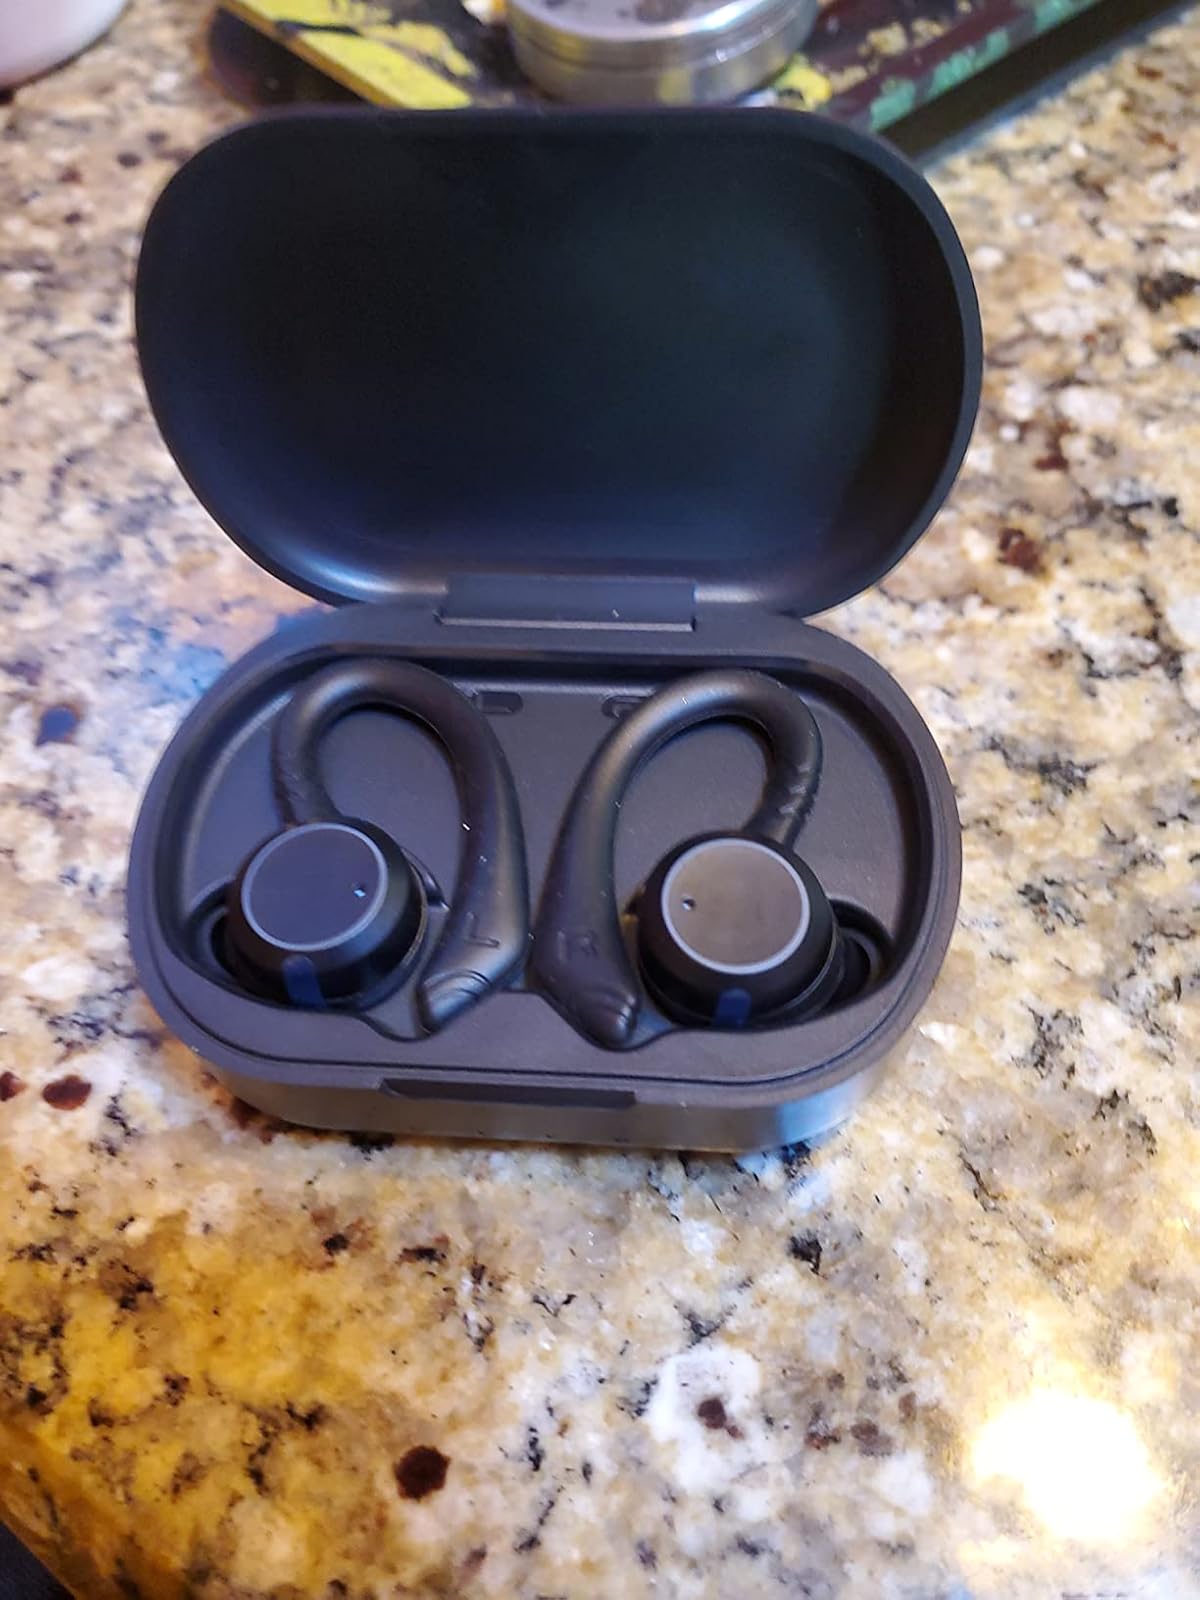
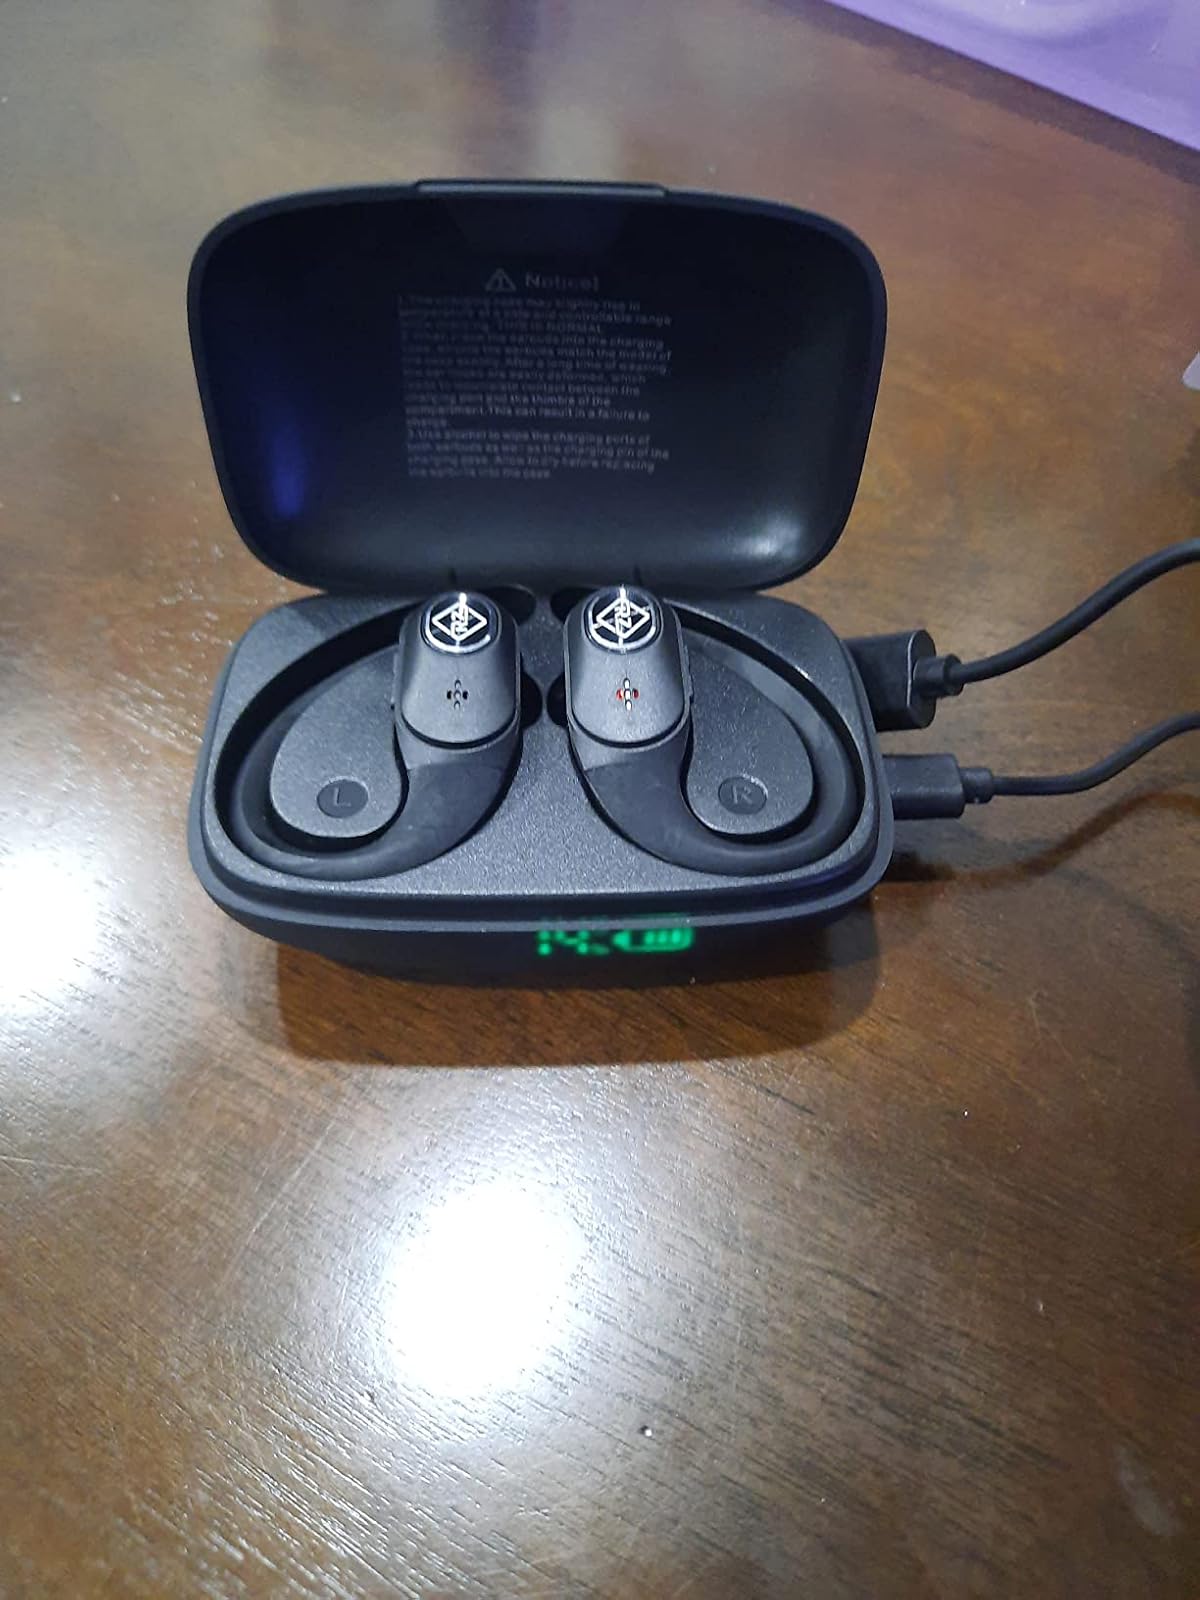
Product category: earbuds
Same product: no